Duxford Aerodrome

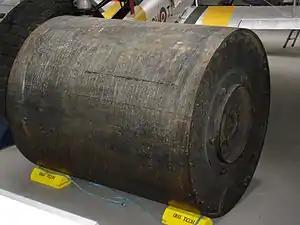

Today, RAF Duxford is owned by the Imperial War Museum (IWM) and is the site of the